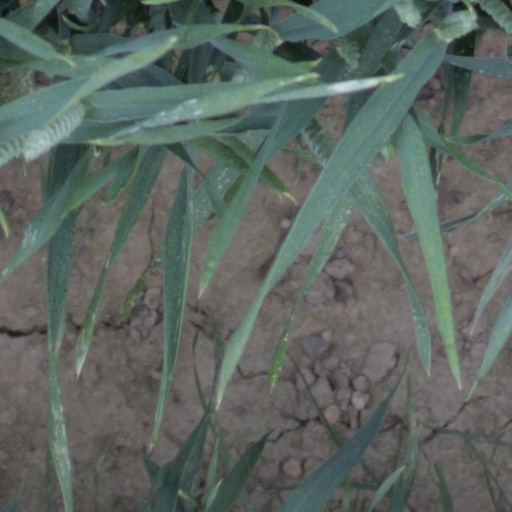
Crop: wheat